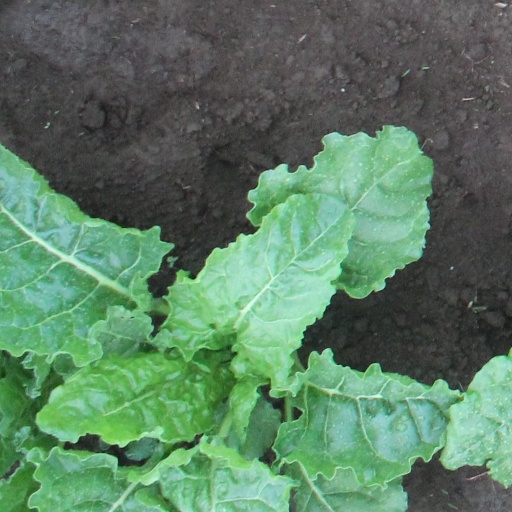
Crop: sugar beet